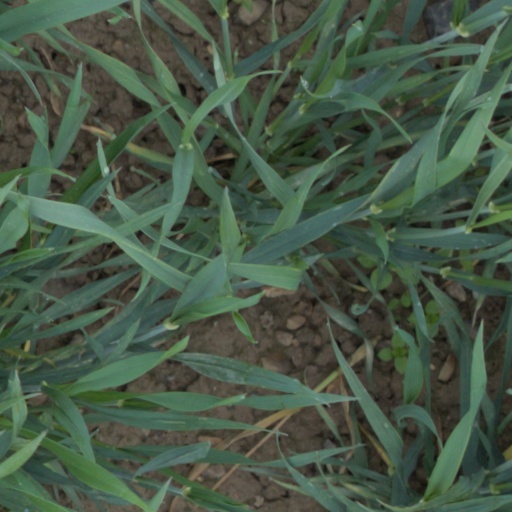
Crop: wheat